One Central Park

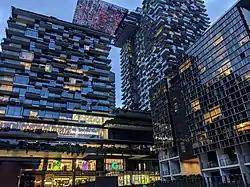
The cantilevered heliostat of One Central Park is attached to the eastern tower of the complex.

One Central Park's vertical gardens were inspired by the collaboration of French botanist Patrick Blanc and the architects Ateliers Jean Nouvel with LED art by Yann Kersalé. A living tapestry of plants, flowers and vines which stretch over 50 metres high, it has become the world's tallest vertical garden. During the construction phase of One Central Park, the concept of putting the vertical garden onto the building brought with it a variety of complexities and challenges. As Besix Watpac Construction NSW/ACT State Manager Ric Wang highlighted, "Patrick Blanc’s garden concept is a hydroponic system which in effect hangs off the building, so we had to revise the original façade design and methodology to make it possible". The solution to the problem saw individually designed planter boxes installed which were supported by floor slabs to create the effect of the ‘living wall’ aspect of the façade design. Each horizontal and vertical planter required its own irrigation system, which is centrally managed through a building management system that is able to monitor and account for environmental conditions. Over 35,000 green wall plants were utilised within which 350 different species were selected for the green walls alone. The building houses 23 green walls, equating to a total area of 1, 200m. In all, 85,000 facade plants make up the vertical gardens of One Central Park. Both exotic and Australian native plants have been included to make up the "living wall", ranging from well known species to those that are deemed rare. Cumulatively, there are over 250 species of Australian plants and flowers in the building. Critical to the success of the vertical gardens was Blanc's insistence that the plants do not need soil to grow provided they have something to attach to. Light, carbon dioxide water and nutrients are dispersed mechanically to the plants in order to stimulate their growth and survival. By having the vertical garden hang off the wall without soil it is possible for the plants to grow without compromising the structural integrity of the building.